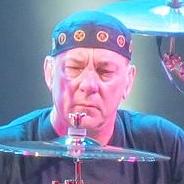
Age: 59